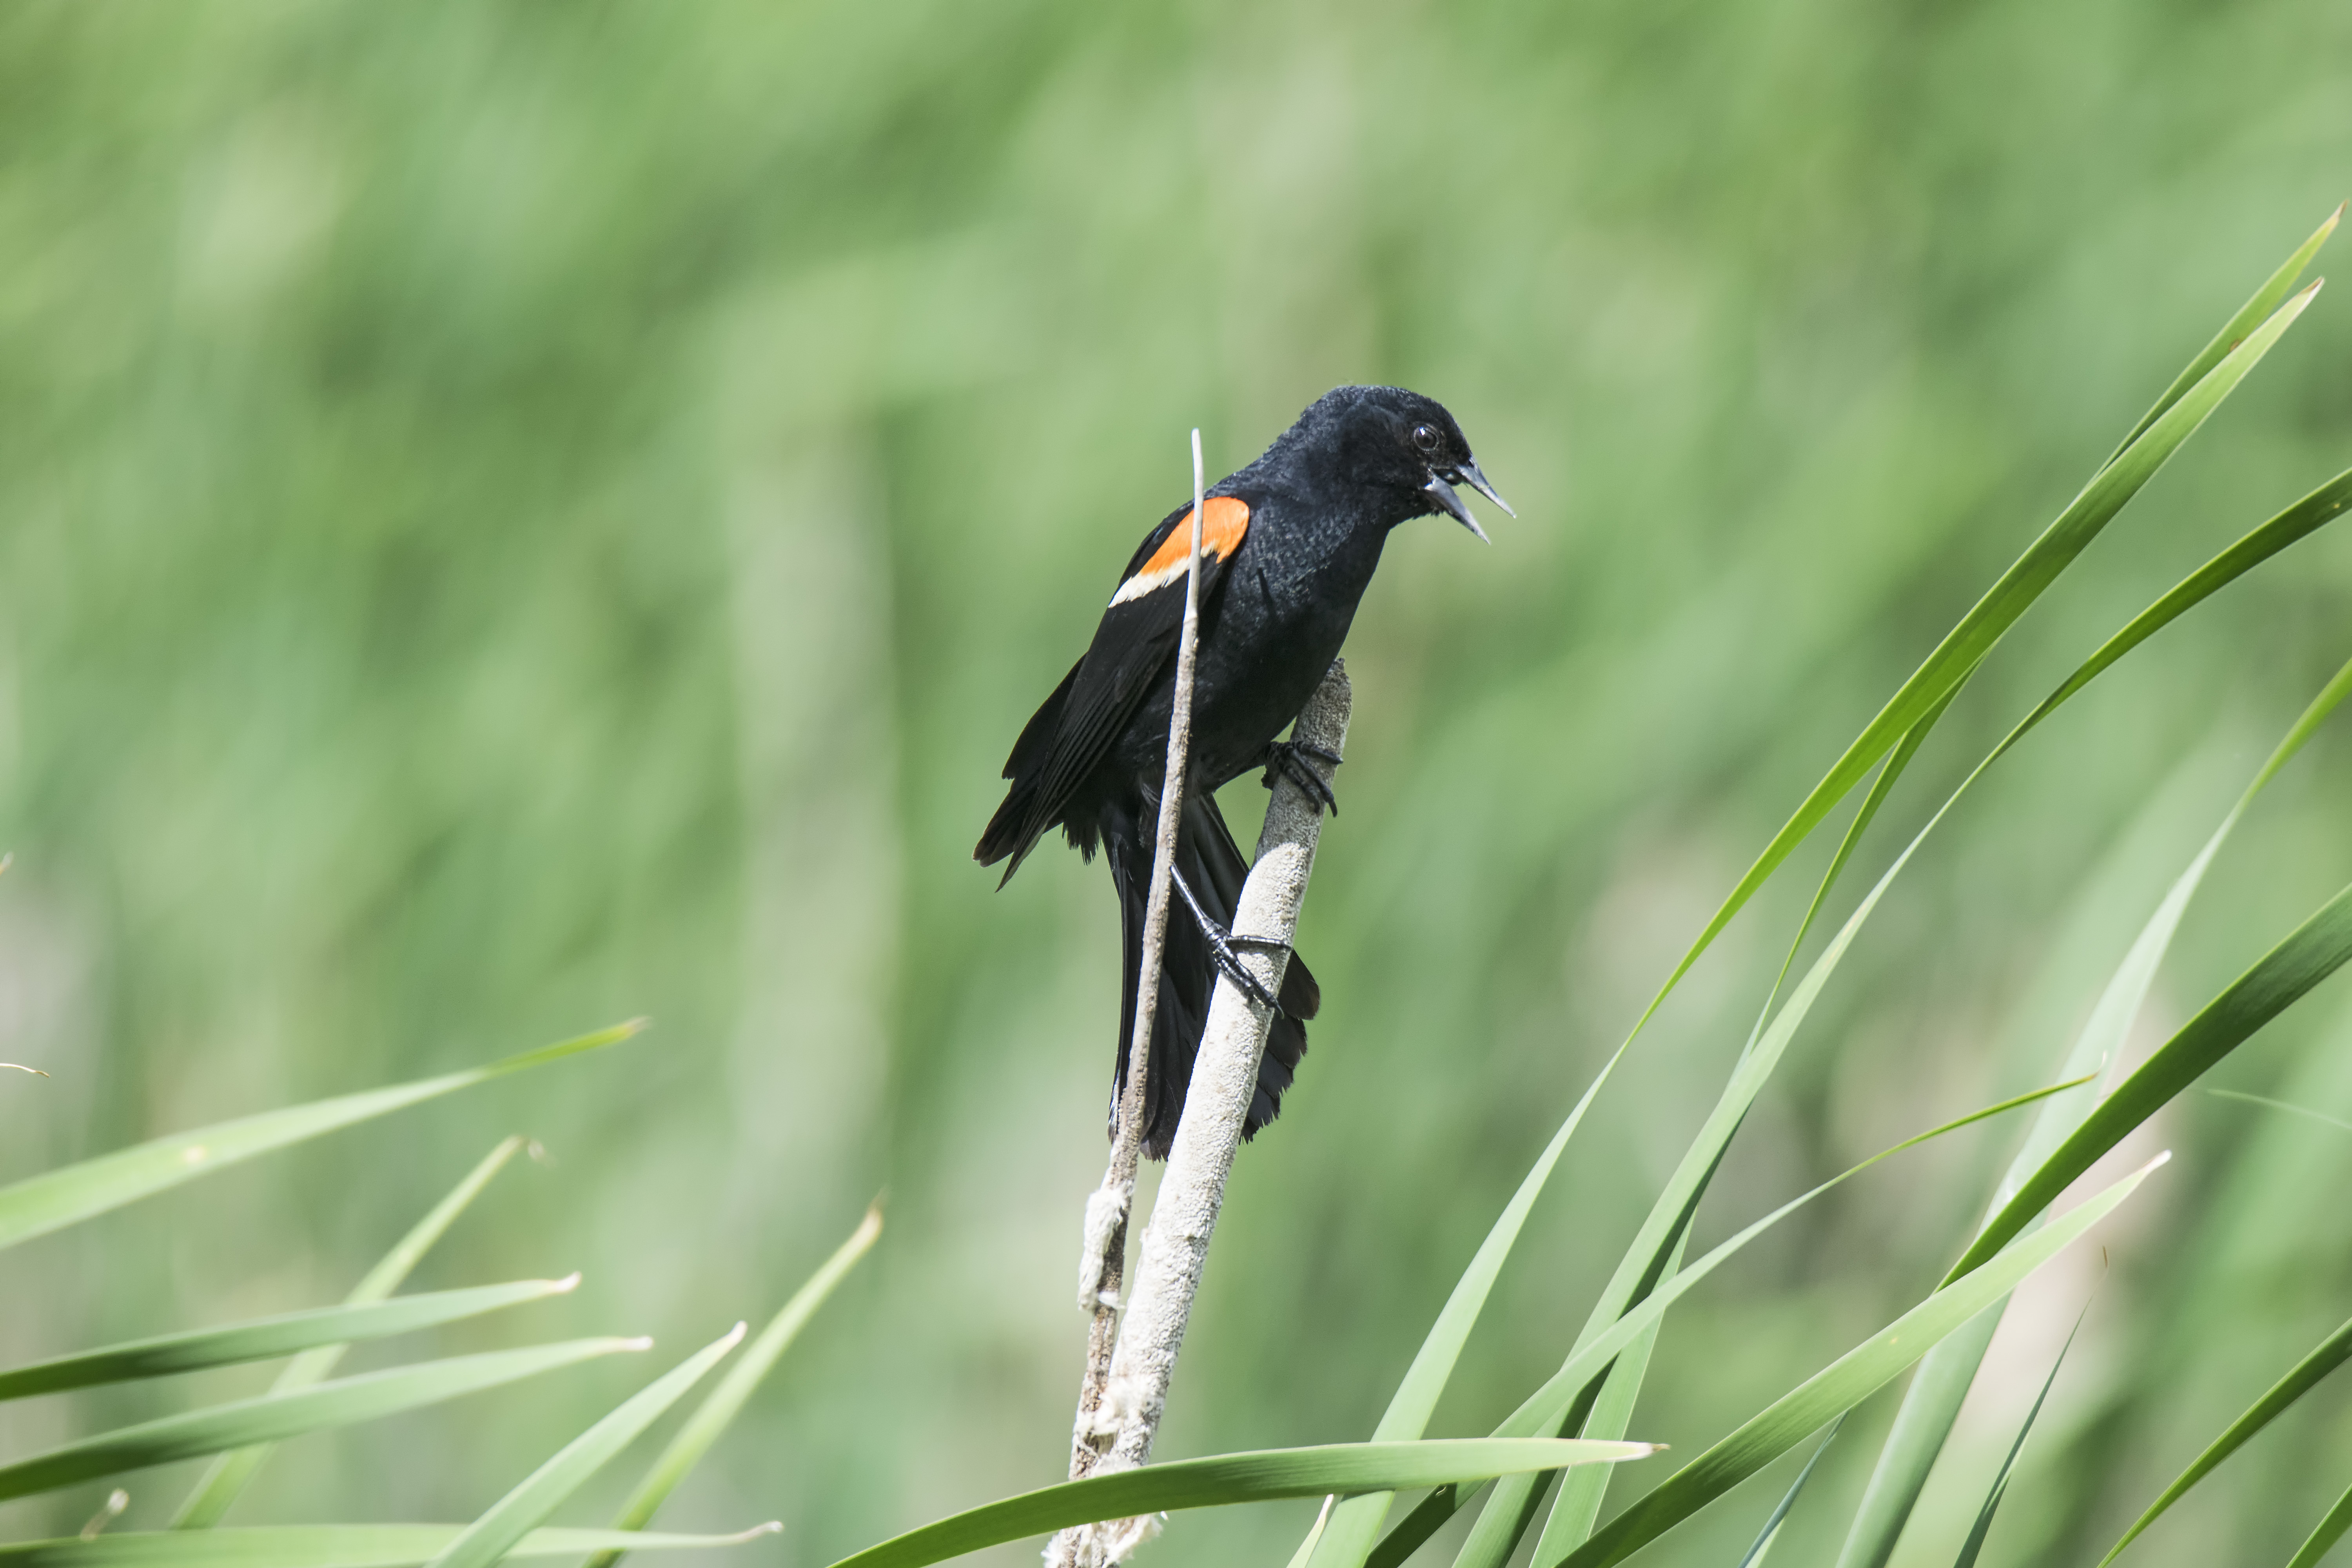
bird, wildlife, red, beak, winged, fauna, canada, a, vertebrate, quebec, blackbird, sherbrooke, oiseau, carouge, paulettes, perching bird